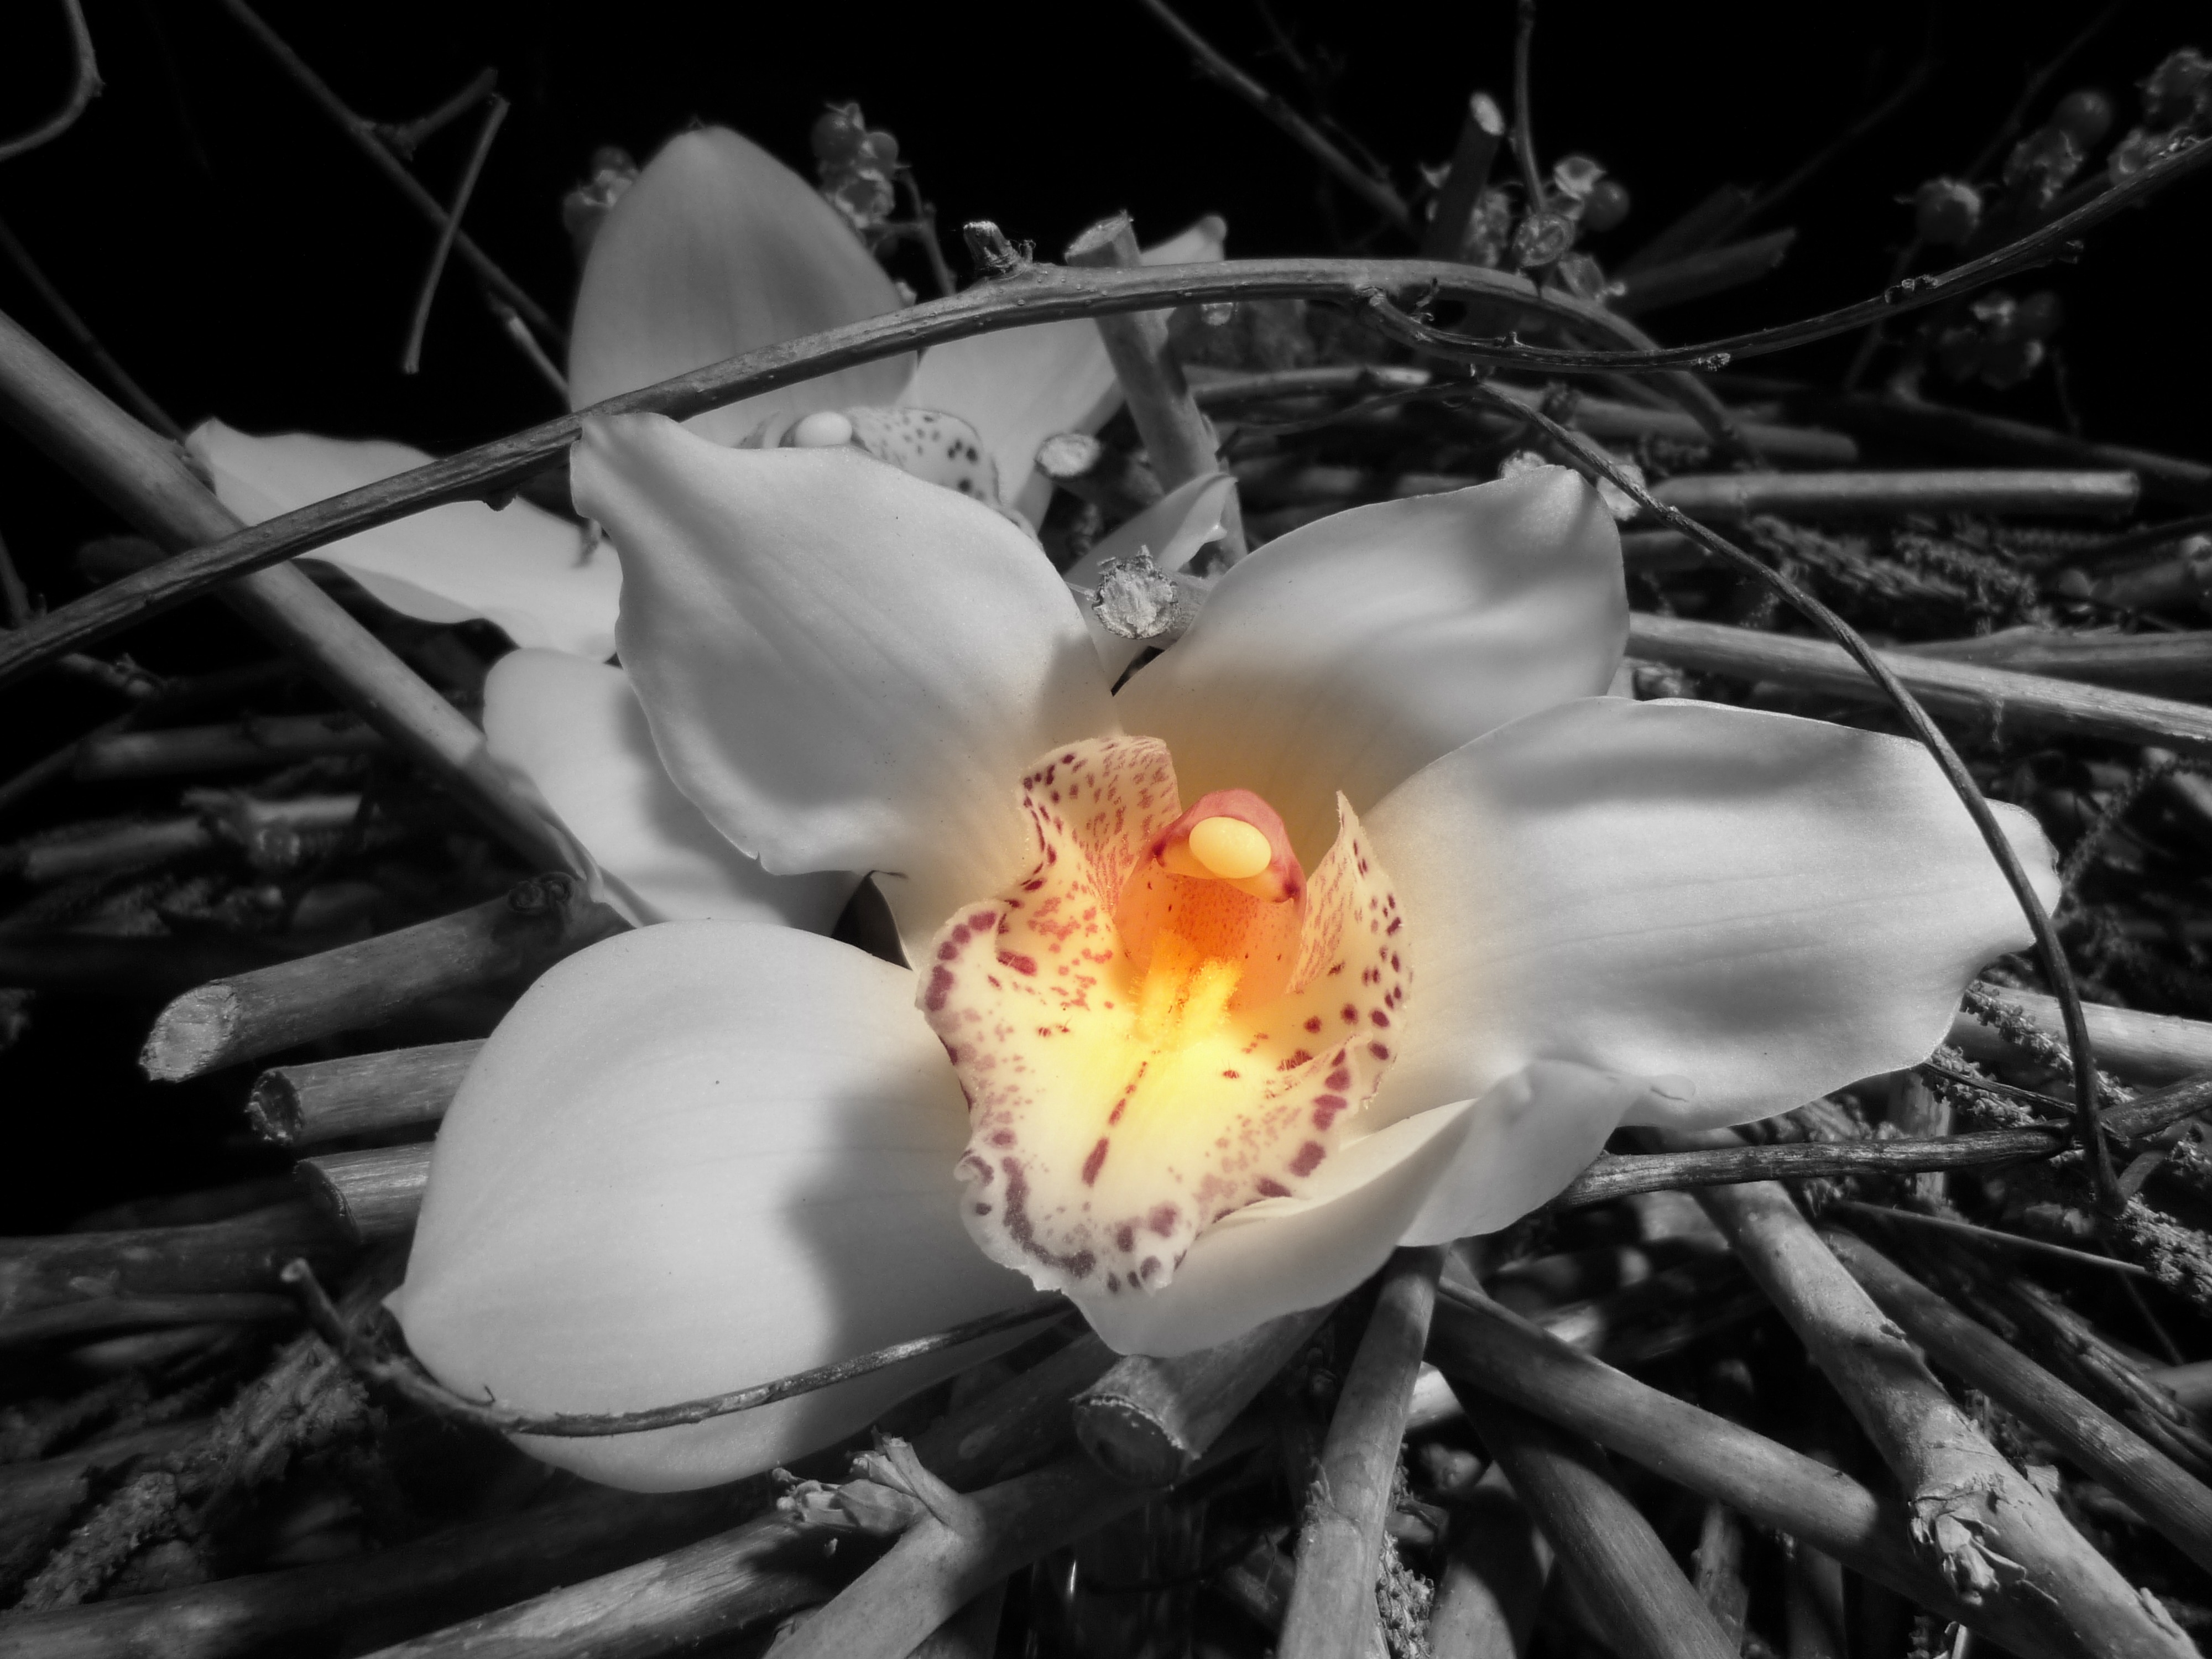
blossom, black and white, plant, white, photography, leaf, flower, petal, botany, monochrome, flora, orchid, close up, macro photography, flowering plant, monochrome photography, land plant